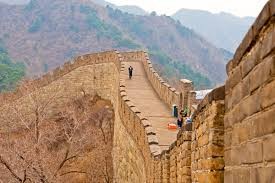
Landmark: Great Wall of China